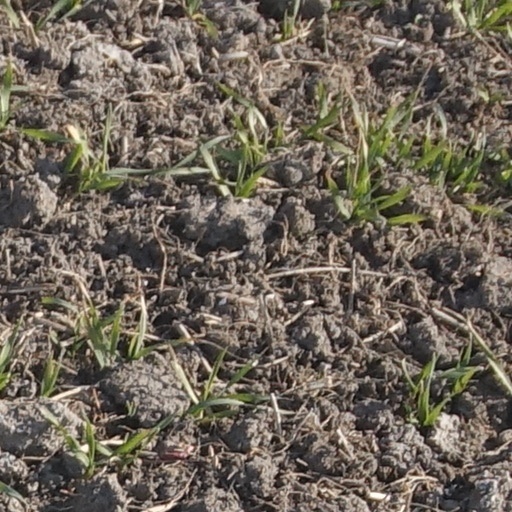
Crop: wheat